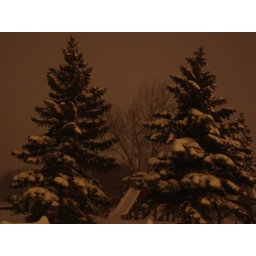
The pine trees in the parking lot behind the house.